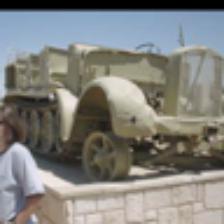
Label: NonHuman